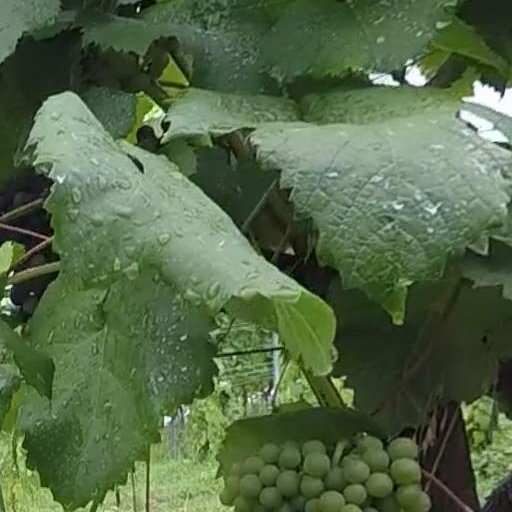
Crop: grape